Jacob Theodor Klein

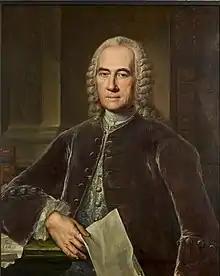
Portrait of Jacob Theodor Klein by Jacob Wessel (1759)

Jacob Theodor Klein (nickname "Plinius Gedanensium"; 15 August 1685 – 27 February 1759) was a German jurist, historian, botanist, zoologist, mathematician and diplomat in service of Polish King August II the Strong. He established a botanical garden and menagerie in Danzig apart from setting up a cabinet of natural history known as the "Museum Kleinianum" which he filled with specimens collected through a wide network.